Ellen Ek

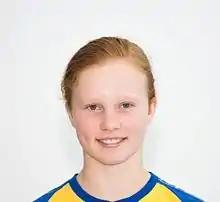

Ellen Ek (born 4 July 1997) is a Swedish diver. She competed in the women's 10 metre platform event at the 2019 World Aquatics Championships.